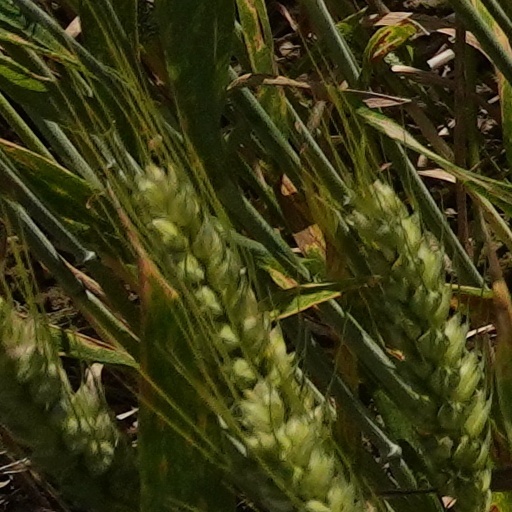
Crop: wheat